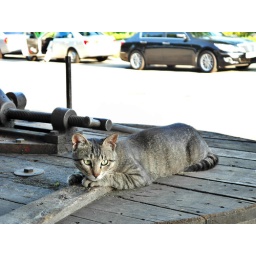
in the green field